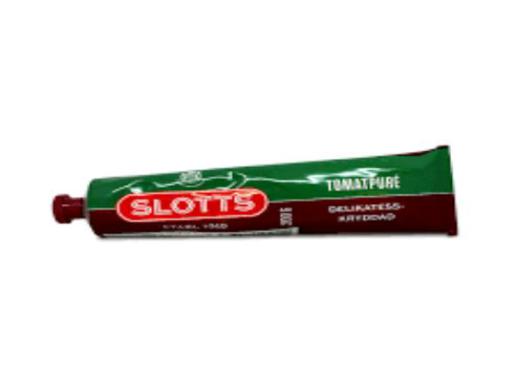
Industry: Food